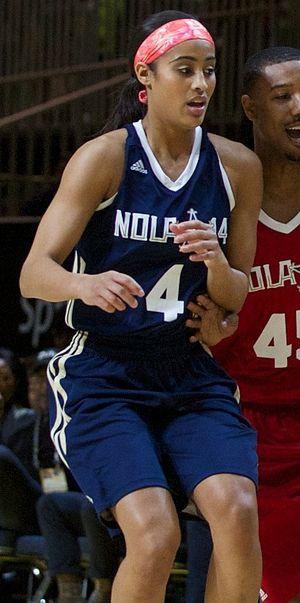
La trophée de Women’s National Basketball Association’s Most Improved Player Award est une distinction annuelle de la WNBA créée en 2000, qui récompense la joueuse ayant le plus progressé d’une année sur l’autre sur la saison régulière.
Skylar Diggins-Smith, née le 2 août 1990 à South Bend, est une joueuse américaine de basket-ball.